Paul McCarthy

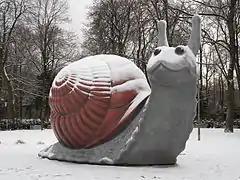
"Sweet Brown Snail" by Jason Rhoades and Paul McCarthy at the Bavariapark and the Verkehrszentrum of the Deutsches Museum in Munich

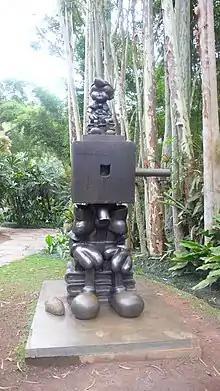
"Boxhead" (2001), collection of the Centro de Arte Contemporânea Inhotim in Brumadinho/Brazil

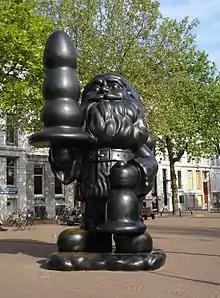
"Santa Claus" (2001) on the Eendrachtsplein in Rotterdam, the Netherlands

McCarthy's works include performance, sculpture, installation, film and "painting as action". His points of reference are rooted, on the one hand, in things typically American, such as Disneyland, B-Movies, Soap Operas and Comics – he is a critical analyst of the mass media and consumer-driven American society and its hypocrisy, double standards and repression. On the other hand, it is European avant-garde art that has had the most influence on his artistic form language. Such influences include the Lost Art Movement, Joseph Beuys, Sigmund Freud, Samuel Beckett, and the Viennese Actionism.